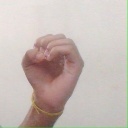
अक्षर: ऊ